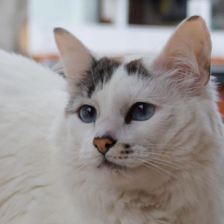
Label: animals